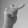
ASL letter: T